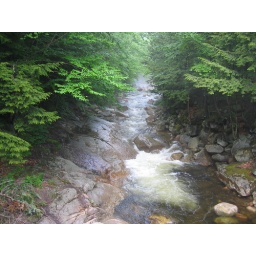
river creek bed in franconia notch state park, new hamps (1)